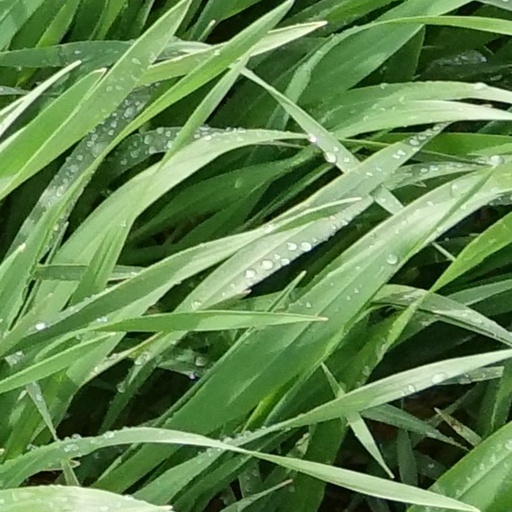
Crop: wheat